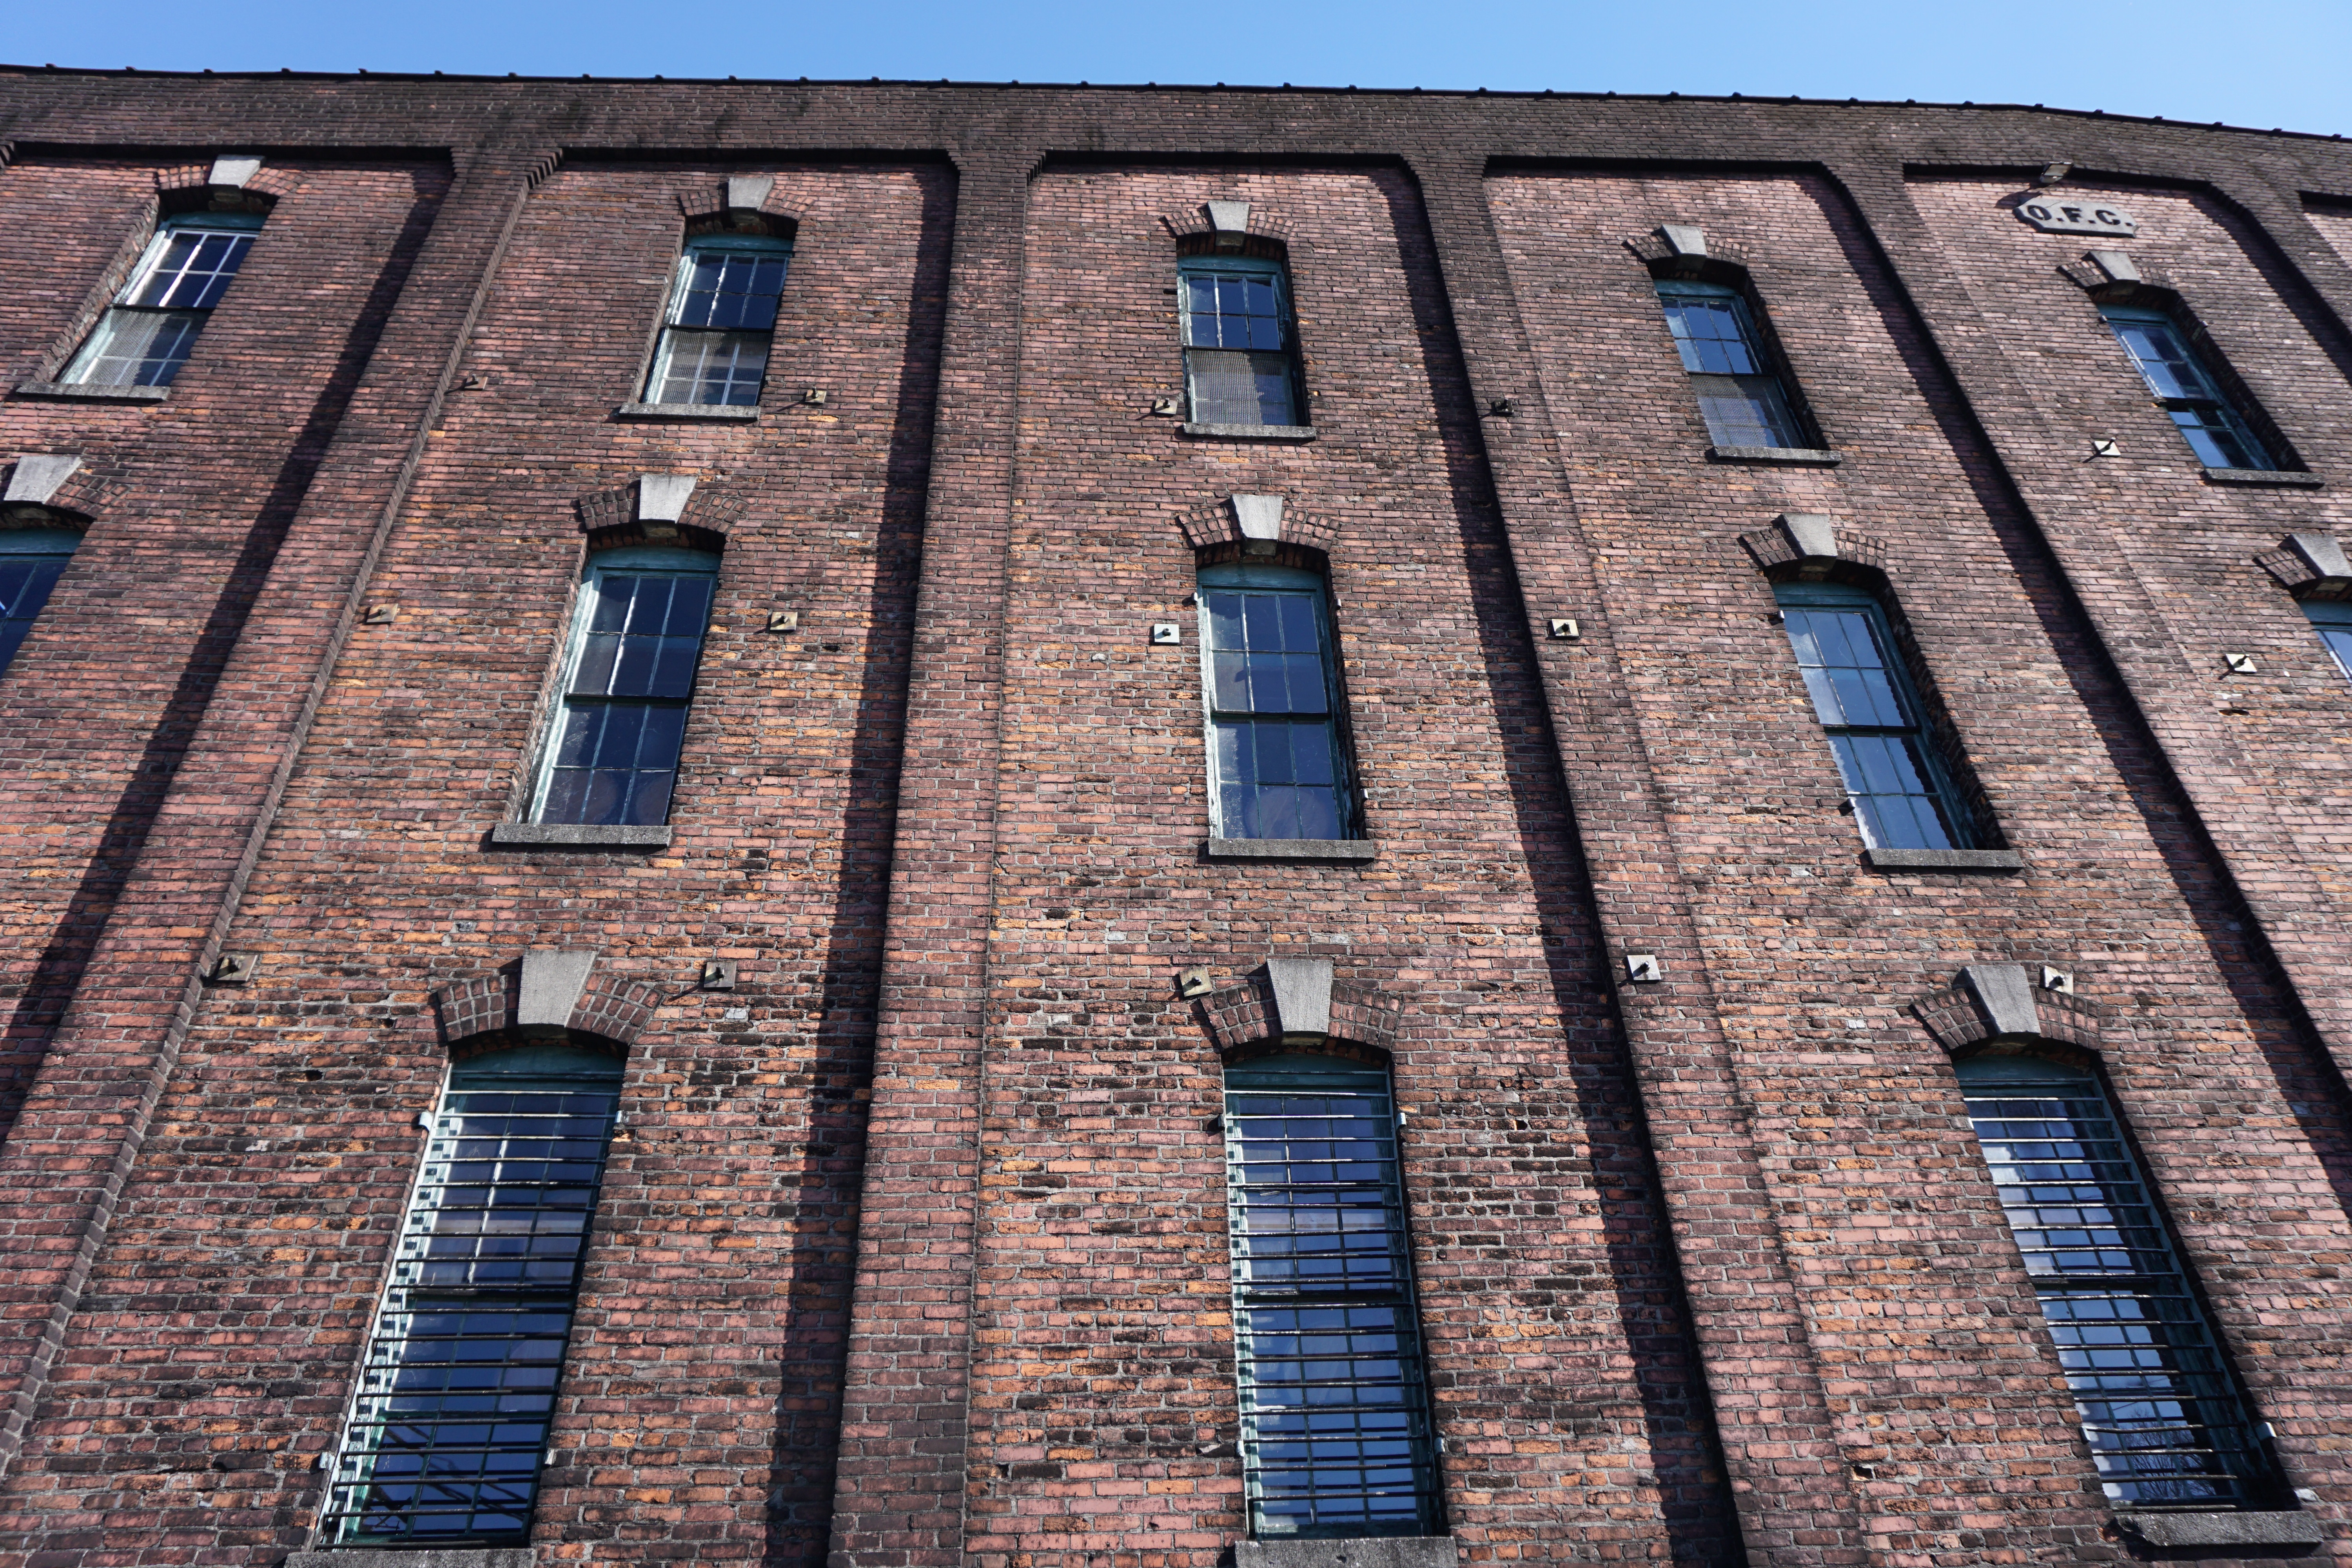
architecture, structure, track, roof, building, city, skyscraper, wall, downtown, transport, suburb, facade, blue, brick, lane, stadium, brick wall, windows, shape, aerial photography, building construction, road surface, urban area, residential area, outdoor structure